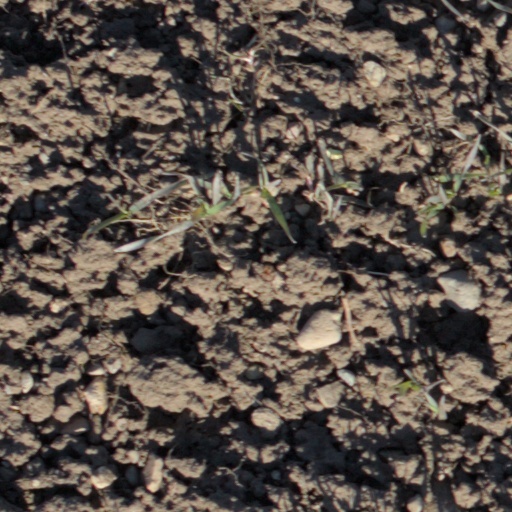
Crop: wheat